The Fighting Cowboy

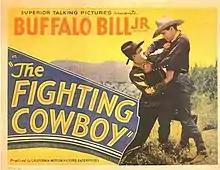

The Fighting Cowboy is a 1933 American Western film directed by Victor Adamson and starring Jay Wilsey, Genee Boutell and Allen Holbrook.